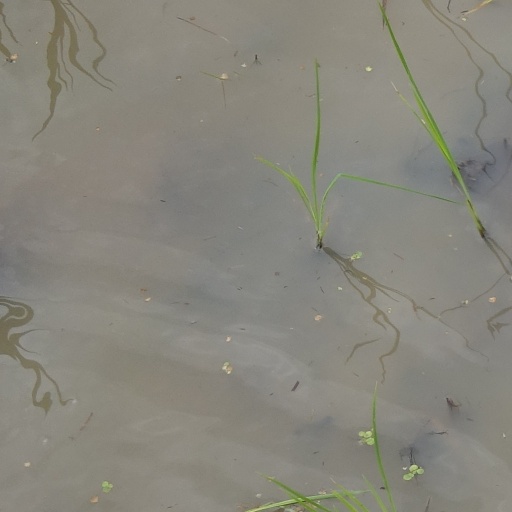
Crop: rice